Metroid

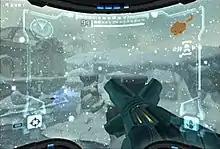
A video game screenshot. A weapon points outwards towards a snowy landscape.

In 2000, the Nintendo producer Shigeru Miyamoto visited the new Nintendo subsidiary Retro Studios in Austin, Texas. He did not like any of the projects they had in development, but spent time playing "Action Adventure", a third-person science-fiction action game with a female protagonist. Miyamoto tasked Retro with developing a "Metroid" game for the new Nintendo console, the GameCube. The team terminated "Action Adventure" and moved to "Metroid".